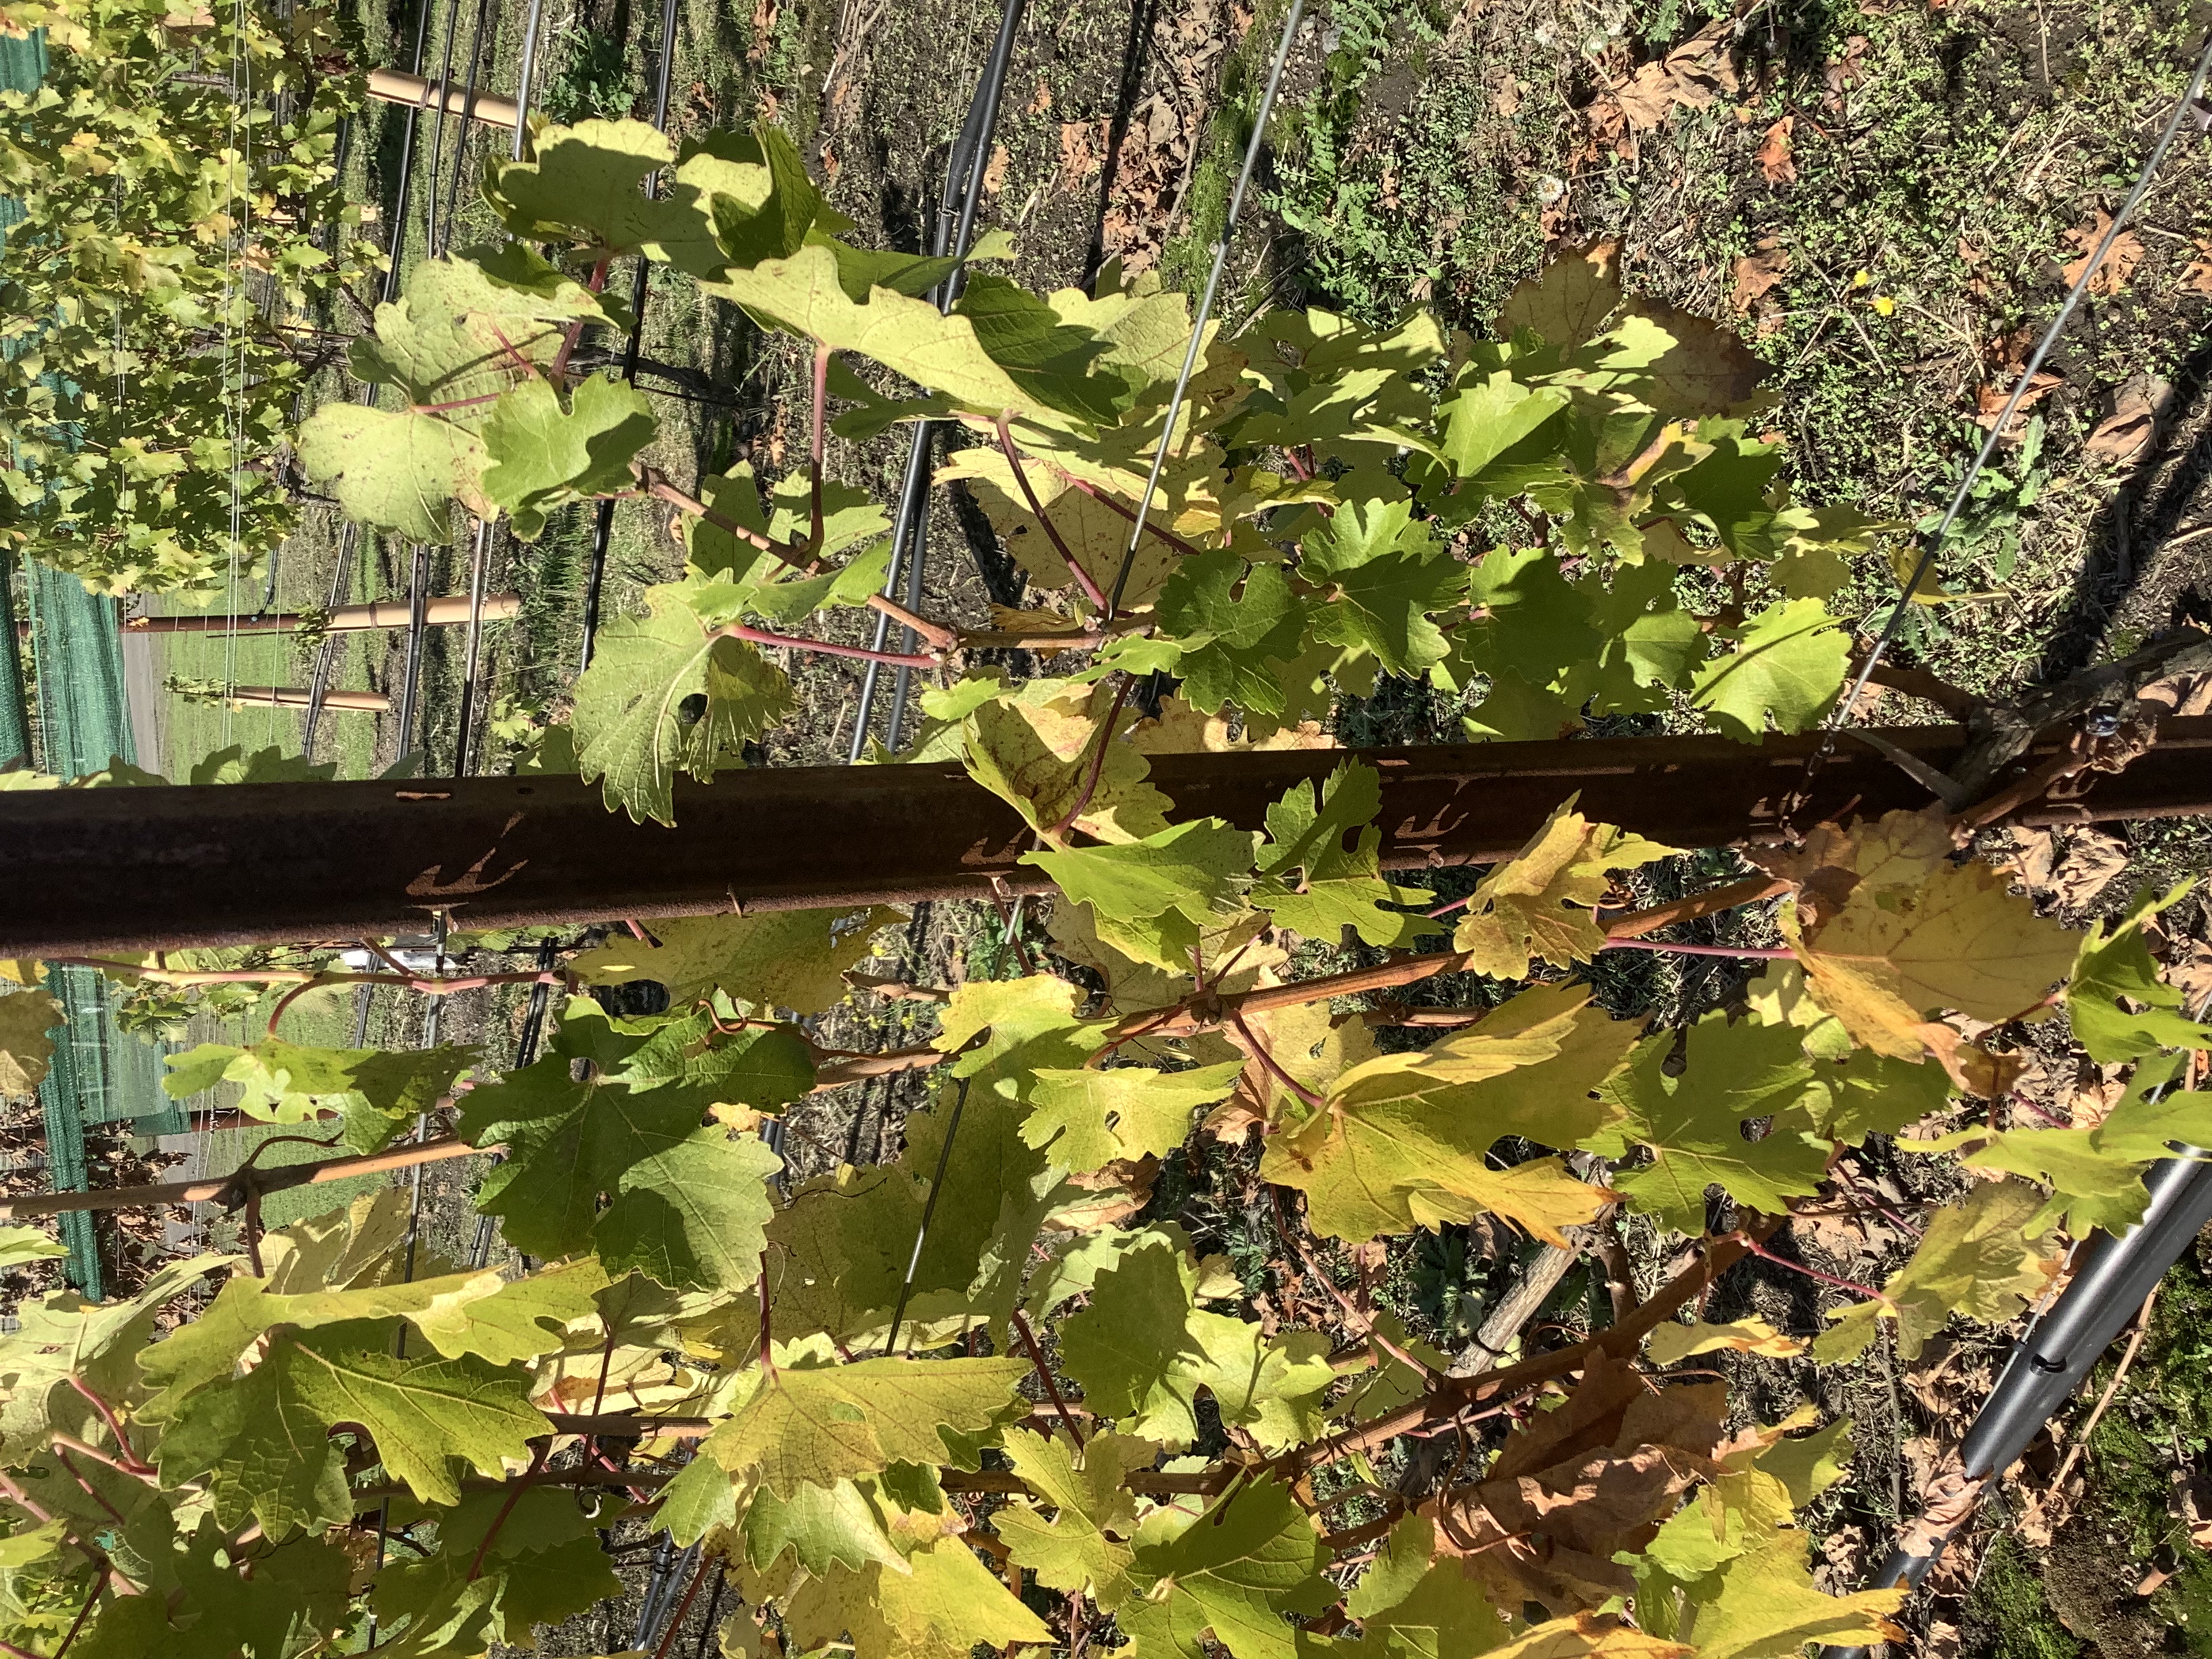
Label: No Virus